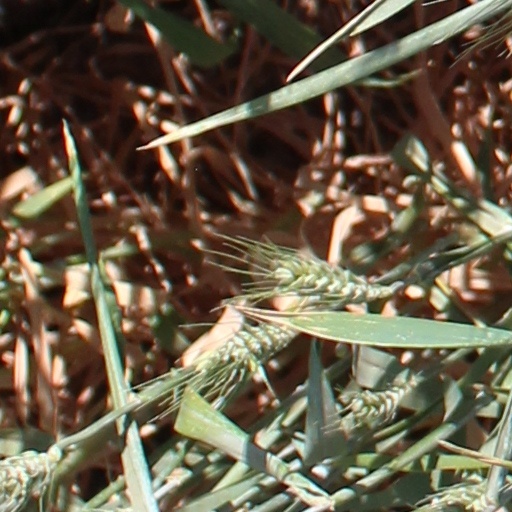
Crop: wheat